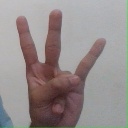
अक्षर: क्ष